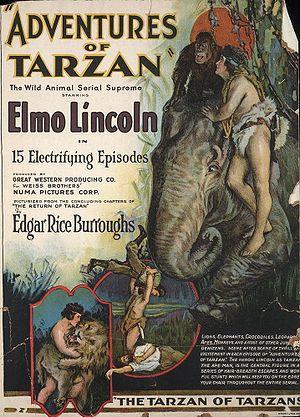
Cette page recense les acteurs qui ont interprétés Tarzan au cinéma et/ou à la télévision, le plus célèbre étant Johnny Weissmuller qui a interprété ce personnage à 12 reprises.